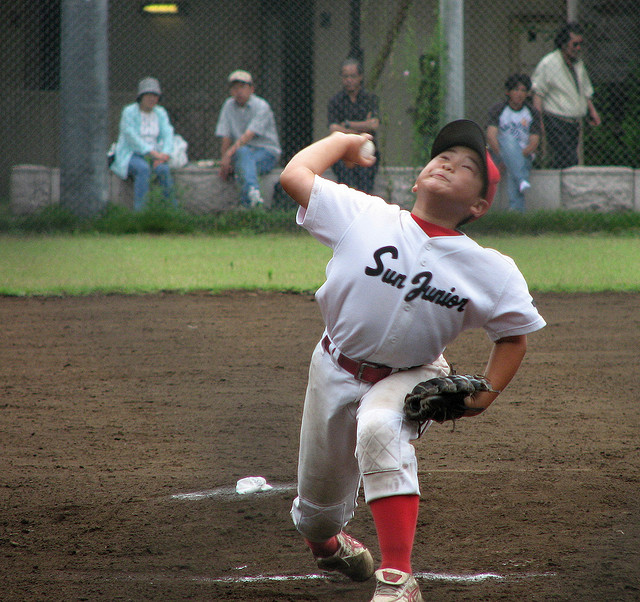
đứa tre mặc áo trắng đang chwoi bóng chày trên sân